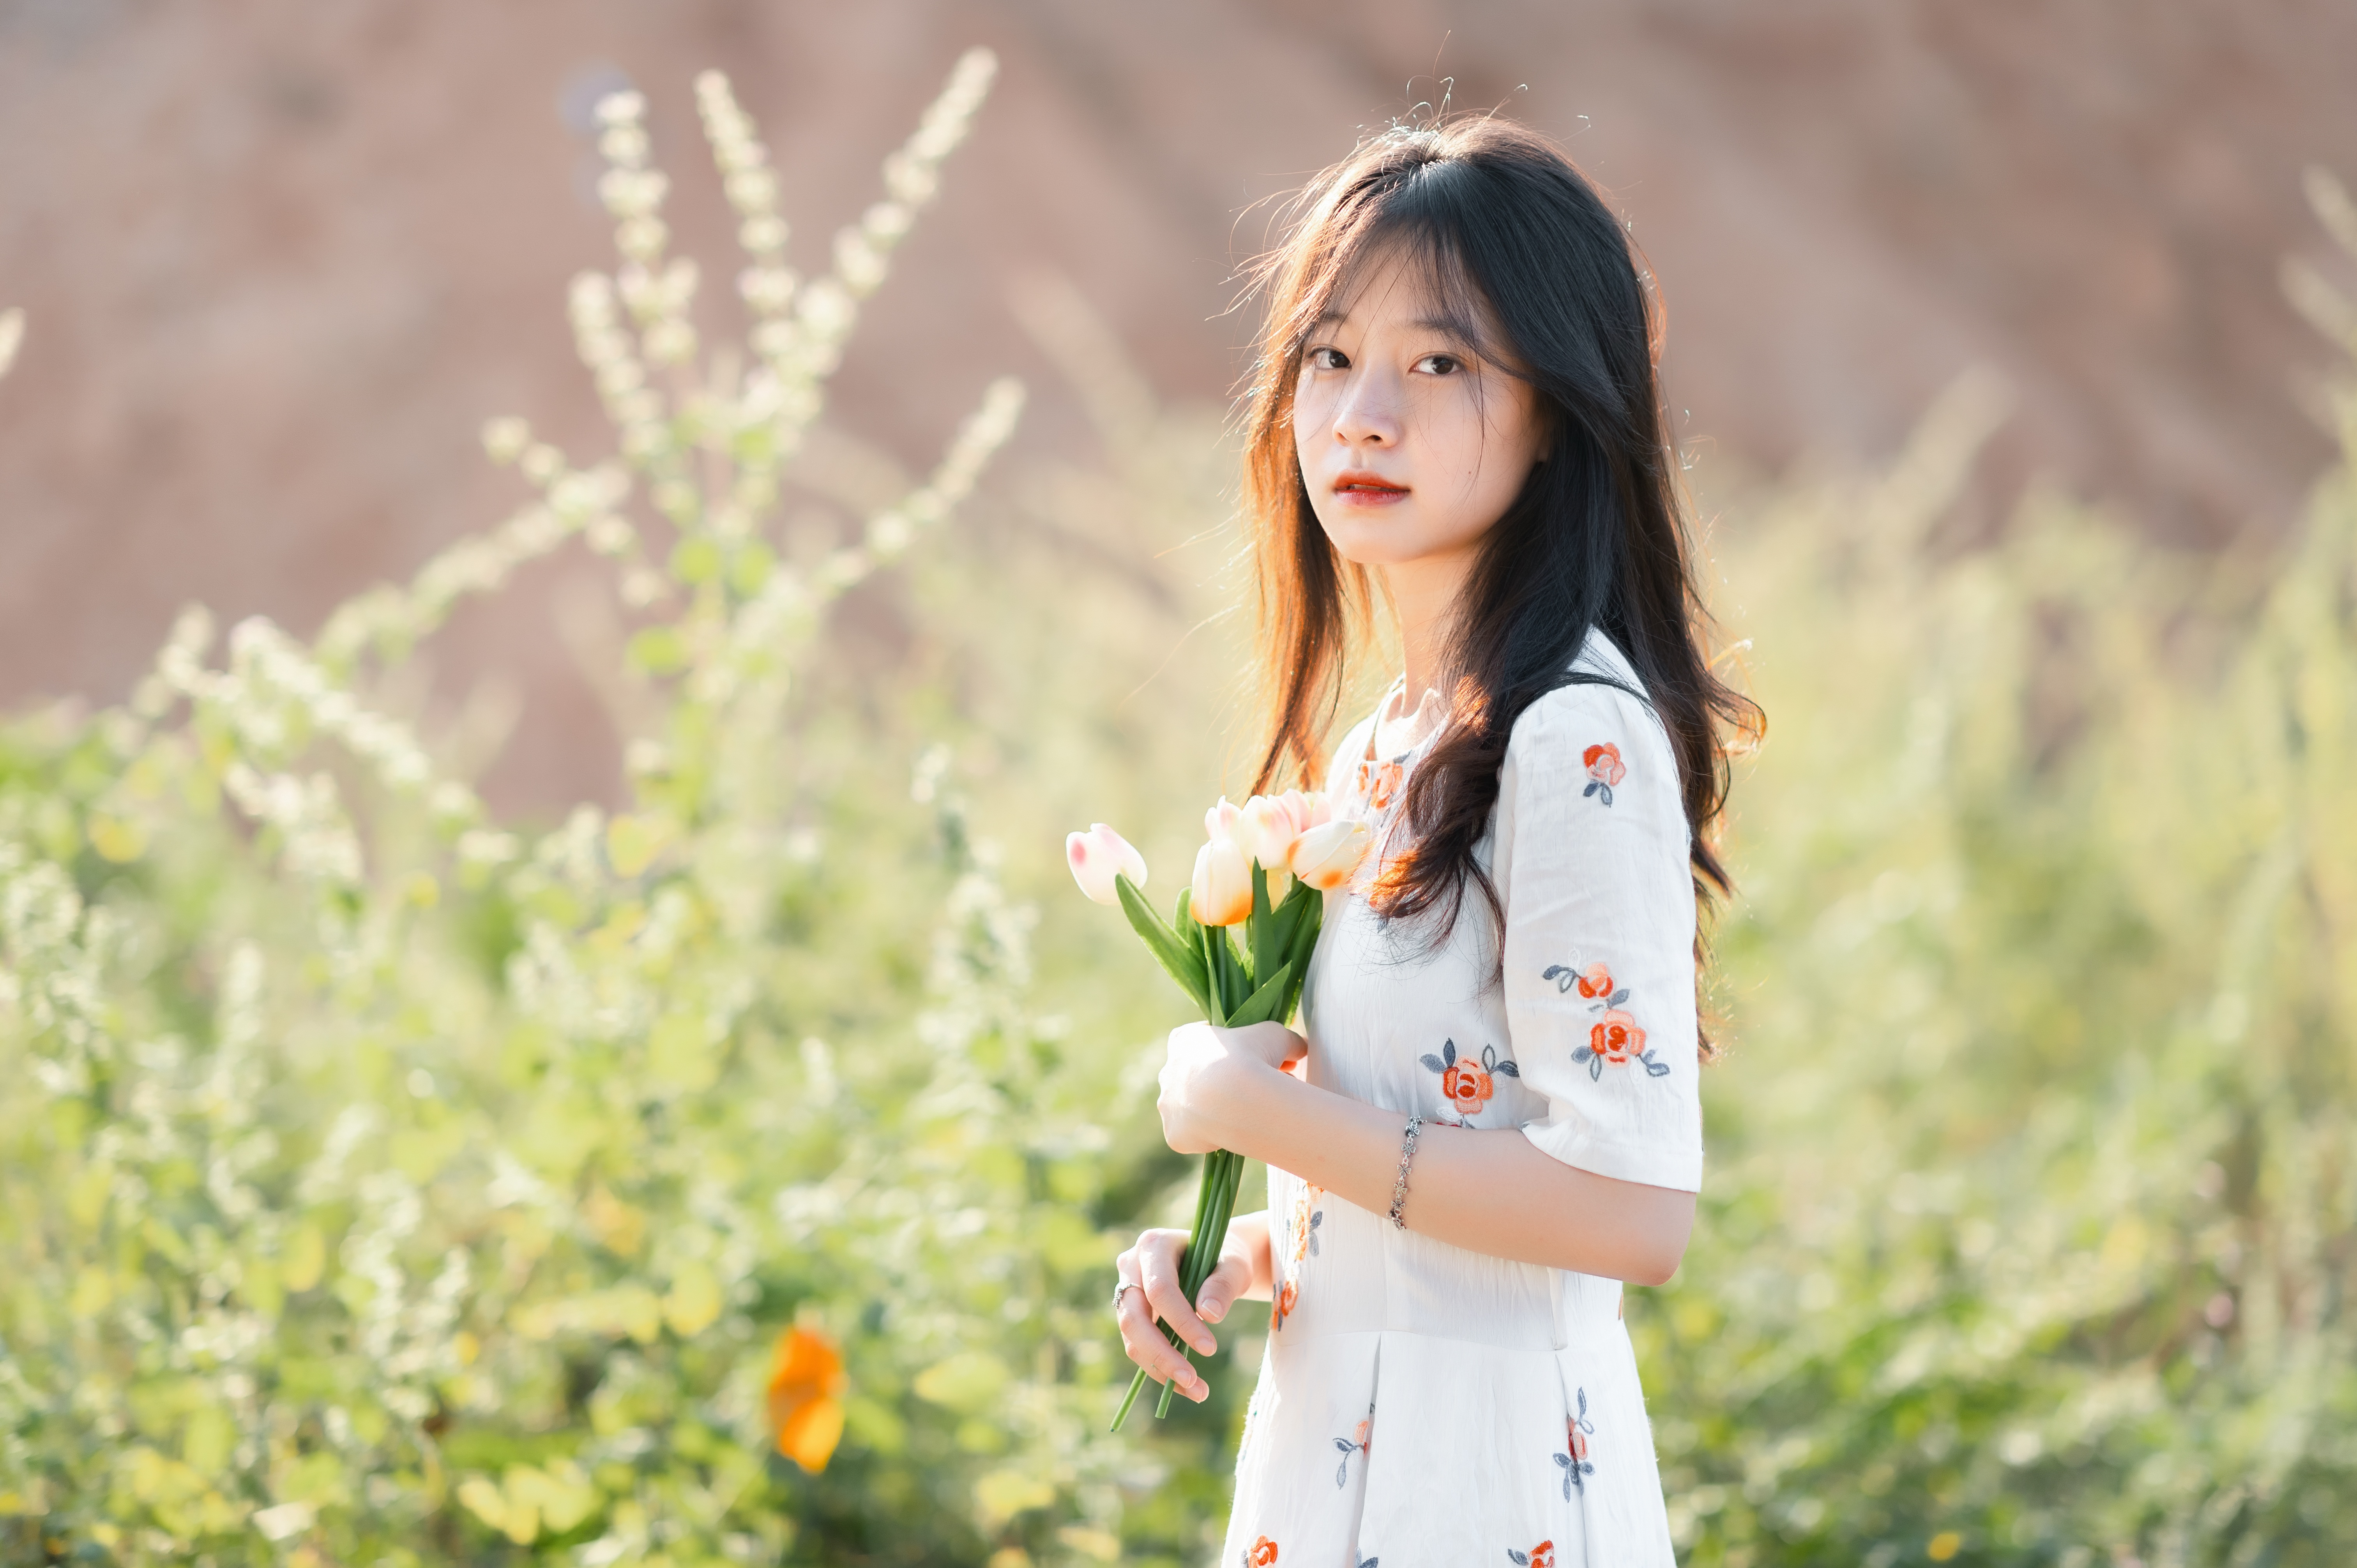
woman, hair, face, skin, plant, eye, flower, flash photography, sleeve, People in nature, dress, happy, grass, grassland, meadow, grass family, long hair, natural landscape, brown hair, child, peach, wildflower, toy, formal wear, portrait photography, prairie, landscape, field, japanese idol, sitting, t shirt, portrait, coquelicot, flowering plant, photo shoot